Octant (instrument)

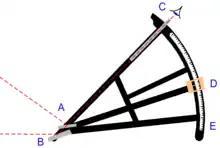
Drawing of Smith's Astroscope or Sea-quadrant

Caleb Smith, an English insurance broker with a strong interest in astronomy, had created an octant in 1734. He called it an "Astroscope" or "Sea-Quadrant". His used a fixed prism in addition to an index mirror to provide reflective elements. Prisms provide advantages over mirrors in an era when polished speculum metal mirrors were inferior and both the silvering of a mirror and the production of glass with flat, parallel surfaces was difficult.